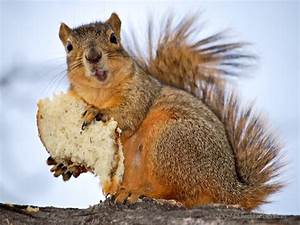
Label: scoiattolo